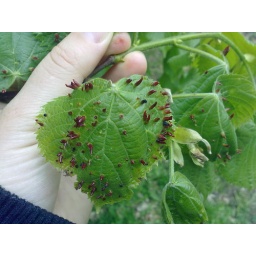
Walking the dogs with my friend in High Wicomb, we saw these weard bits growing on the tree leaves.